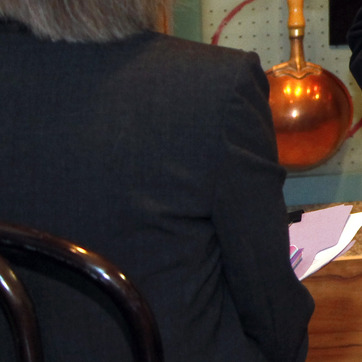
Material: fabric